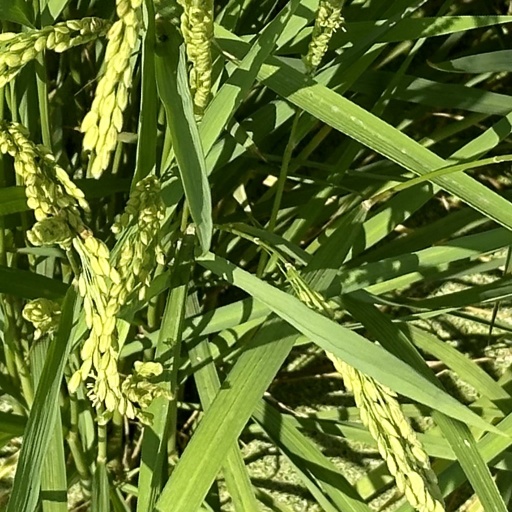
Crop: rice